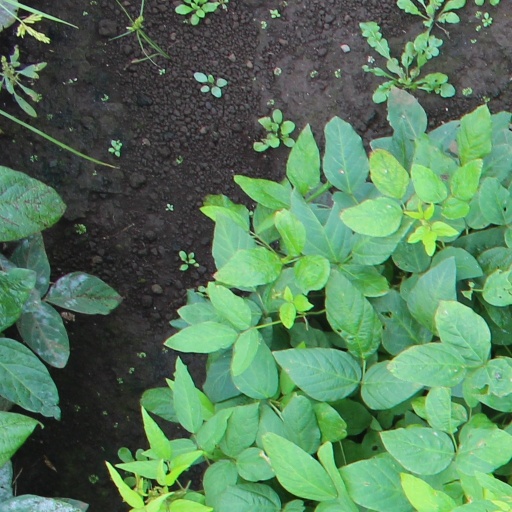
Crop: soybean